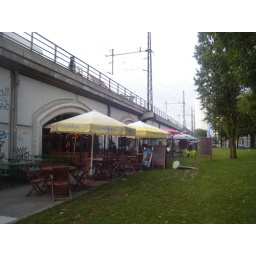
Some bar stip under a bridge in Berlin...real cool